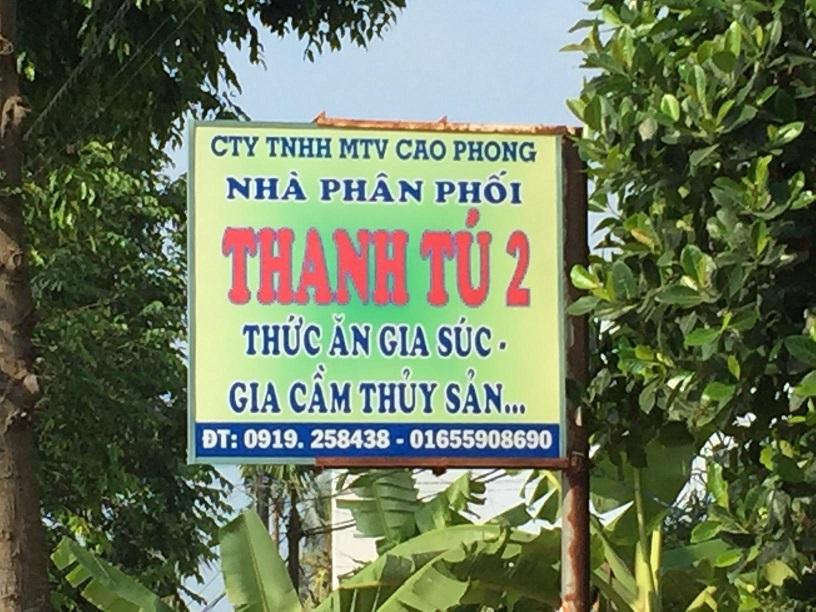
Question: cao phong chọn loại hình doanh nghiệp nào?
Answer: cao phong chọn loại hình doanh nghiệp cty tnhh mtv